Brawijaya University

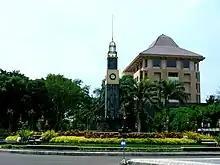

These are executing units for extracurricular activities university-wide. These activity units are divided based on their characters/fields: